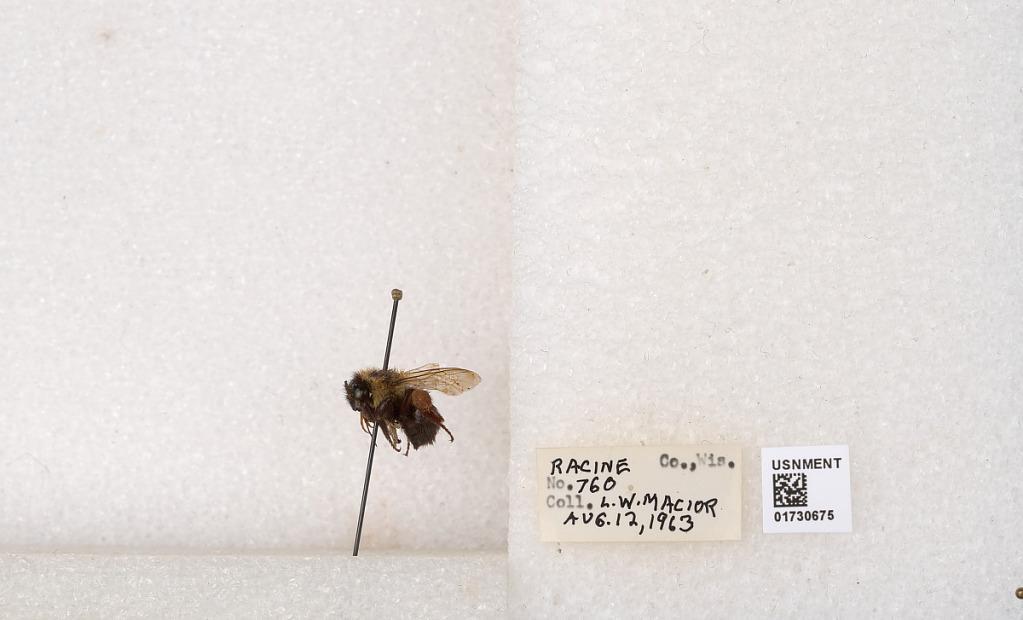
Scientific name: Bombus impatiens Cresson
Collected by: L. Macior
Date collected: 1963-8-12
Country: United States
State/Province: Wisconsin
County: Racine
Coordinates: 42.7299, -87.8123